Russo-Ukrainian War

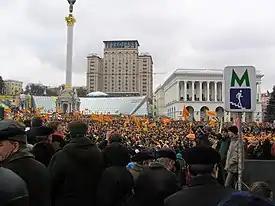
Protesters in Independence Square in Kyiv during the Orange Revolution, November 2004

The 2004 Ukrainian presidential election was controversial. During the election campaign, opposition candidate Viktor Yushchenko was poisoned by TCDD dioxin; he later accused Russia of involvement. Viktor Yanukovych was declared the winner, despite allegations of vote-rigging by election observers. During a two-month period which became known as the Orange Revolution, large peaceful protests successfully challenged the outcome, and the Supreme Court of Ukraine annulled the result due to widespread electoral fraud. A re-run election was won by Yushchenko, leaving Yanukovych in opposition. The Orange Revolution is often grouped with other early-21st century protest movements within the former USSR, known as colour revolutions. According to Anthony Cordesman, Russian military officers viewed such colour revolutions as attempts by the US and European states to undermine Russia.